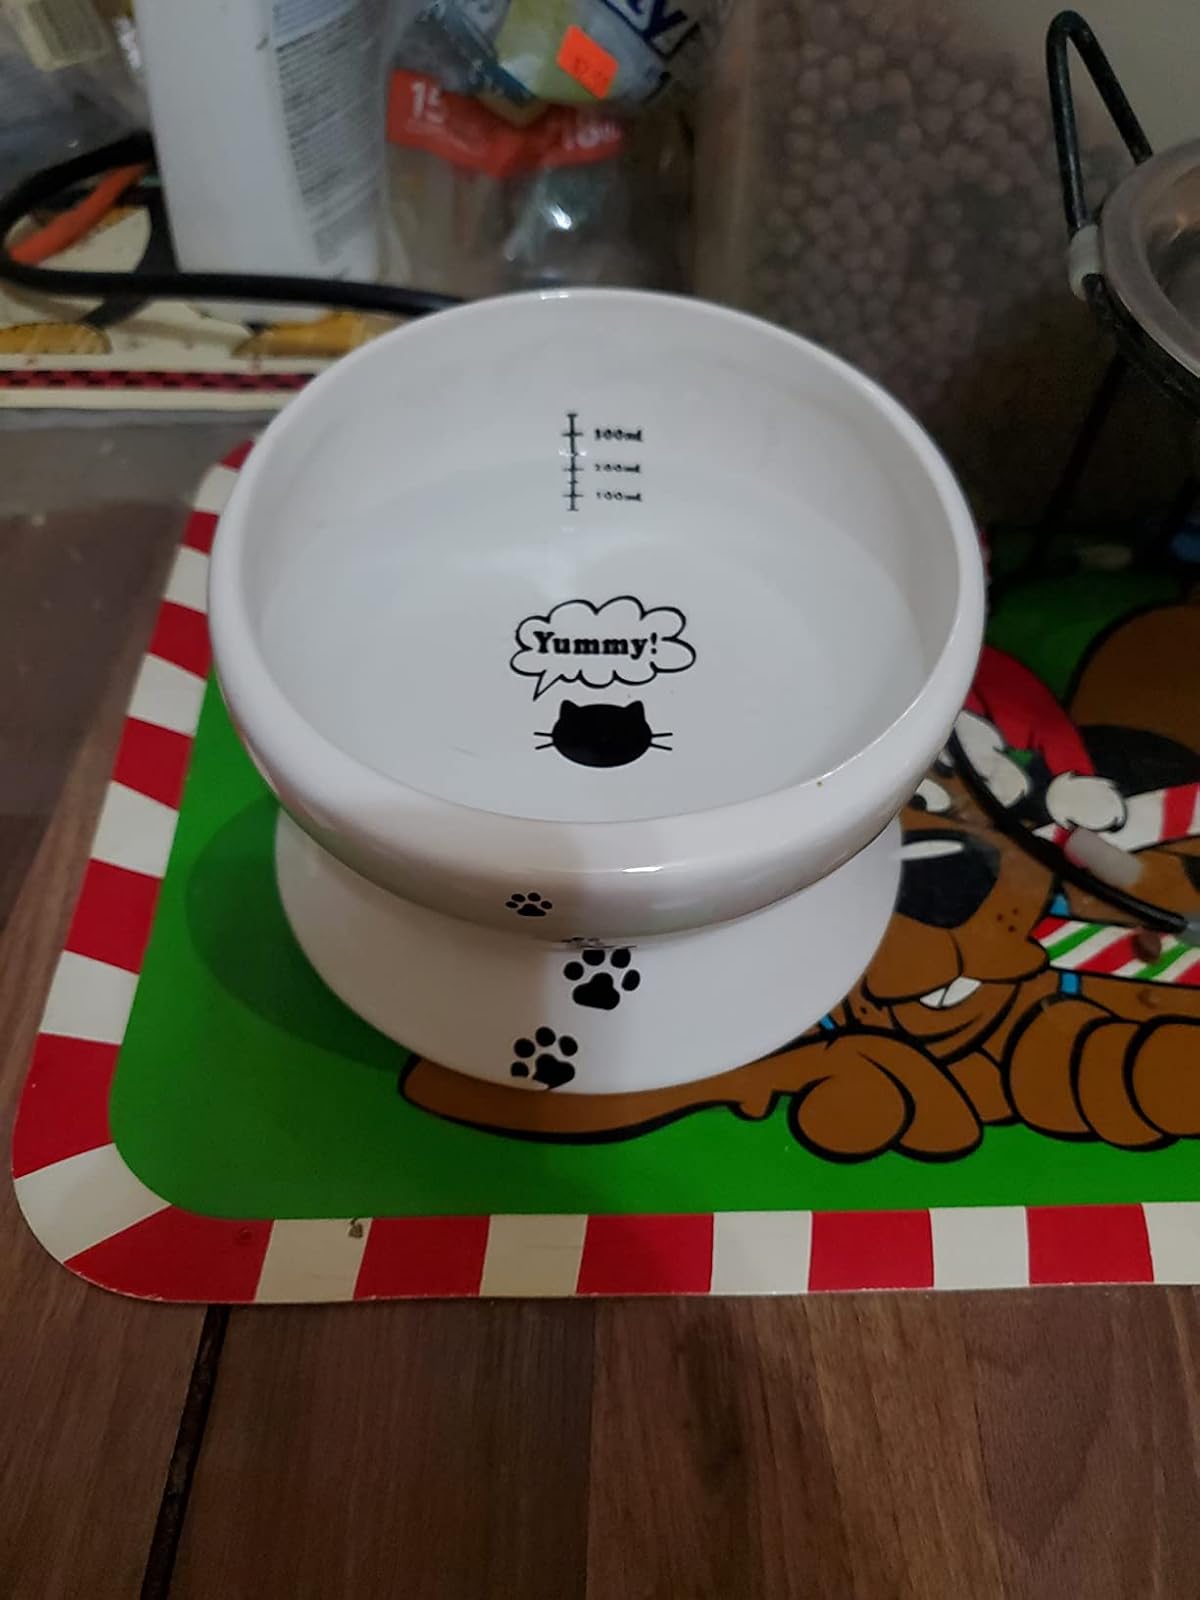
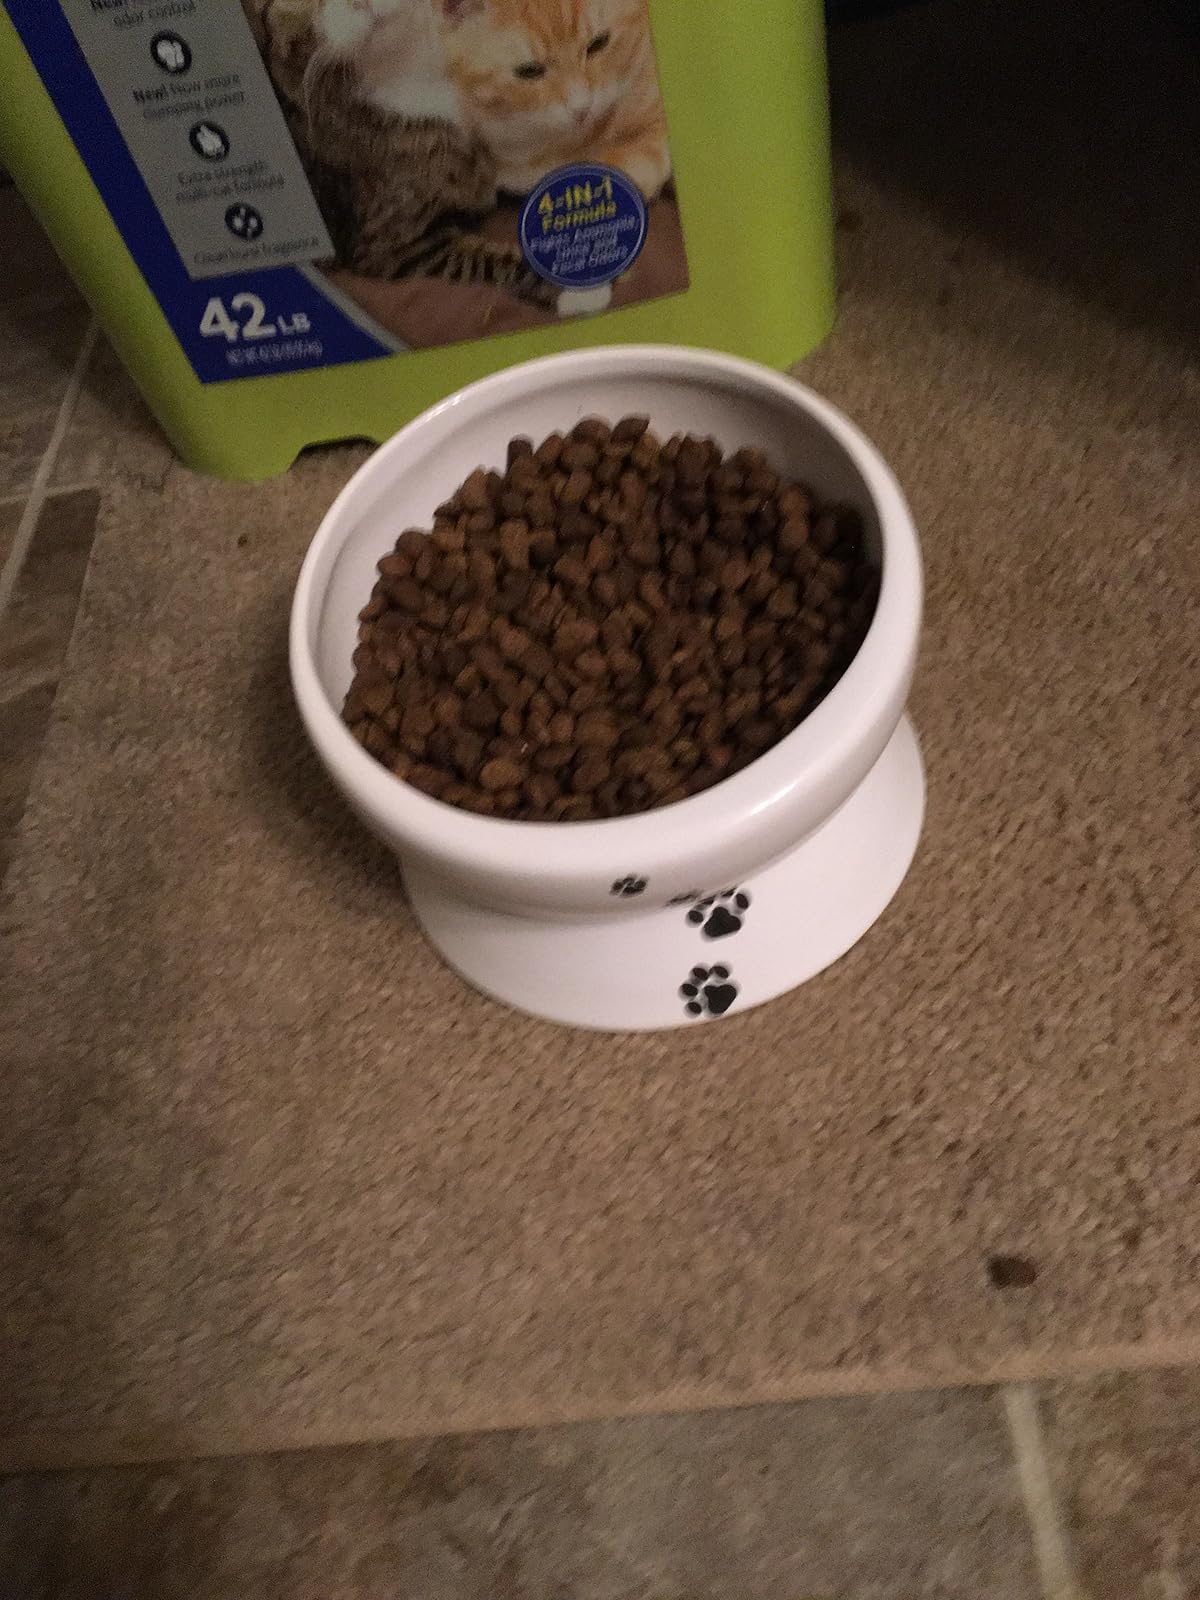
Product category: items_bowl
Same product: yes